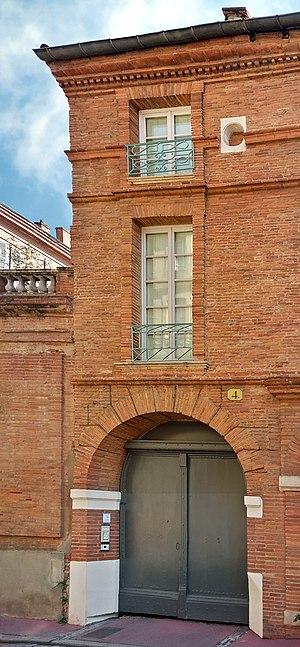
La rue Tolosane est une rue du centre historique de Toulouse, en France, au cœur du quartier Saint-Étienne, dans le secteur 1 de la ville. Elle appartient au site patrimonial remarquable.
Jean Galbert de Campistron, né et mort à Toulouse est un auteur dramatique français.